Scotland in the Middle Ages

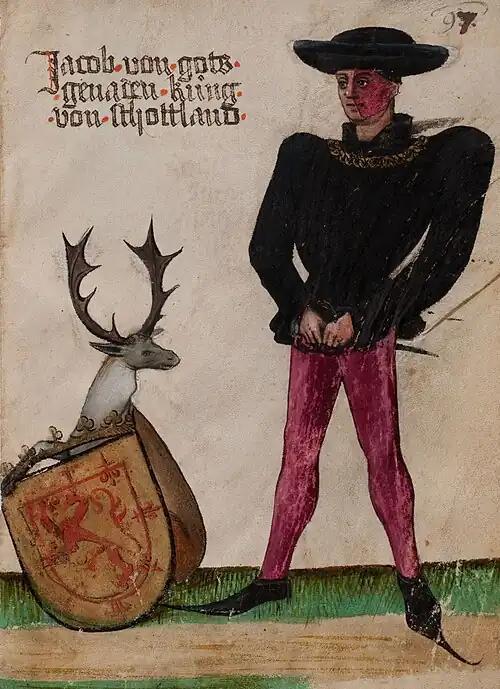
James II (r. 1437–60), one of the most successful members of the Stewart dynasty before his accidental death at the siege of Roxburgh

The death of King Alexander III in 1286, and then of his granddaughter and heir Margaret, Maid of Norway in 1290, left 14 rivals for succession. To prevent civil war the Scottish magnates asked Edward I of England to arbitrate, for which he extracted legal recognition that the realm of Scotland was held as a feudal dependency to the throne of England before choosing John Balliol, the man with the strongest claim, who became king in 1292. Robert Bruce, 5th Lord of Annandale, the next strongest claimant, accepted this outcome with reluctance. Over the next few years Edward I used the concessions he had gained to systematically undermine both the authority of King John and the independence of Scotland. In 1295 John, on the urgings of his chief councillors, entered into an alliance with France, known as the Auld Alliance. In 1296 Edward invaded Scotland, deposing King John. The following year William Wallace and Andrew de Moray raised forces to resist the occupation and under their joint leadership an English army was defeated at the Battle of Stirling Bridge. For a short time Wallace ruled Scotland in the name of John Balliol as guardian of the realm. Edward came north in person and defeated Wallace at the Battle of Falkirk. The English barons refuted the French-inspired papal claim to Scottish overlordship in the Barons' Letter, 1301, claiming it rather as long possessed by English kings. Wallace escaped but probably resigned as Guardian of Scotland. In 1305 he fell into the hands of the English, who executed him for treason despite the fact that he believed he owed no allegiance to England.